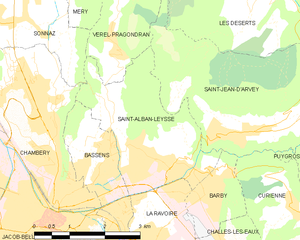
Carte des communes françaises